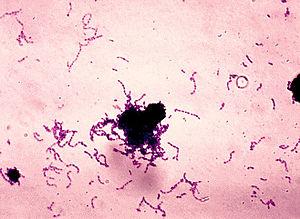
Streptococcus mutans est une bactérie cocci de type Gram positif. Elle fait partie de la flore commensale de la cavité buccale, elle intègre les streptocoques oraux, et plus précisément le groupe des streptocoques mutants.